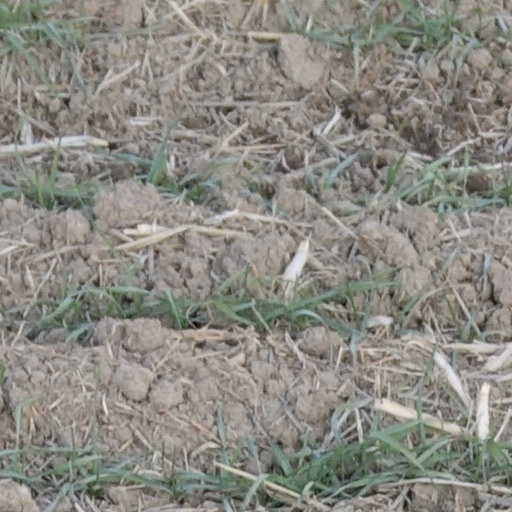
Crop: wheat